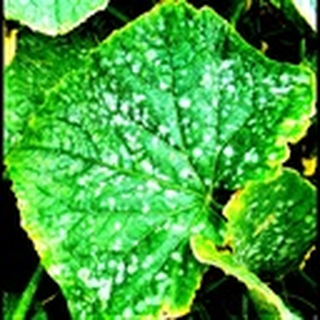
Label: cotton_powdery_mildew